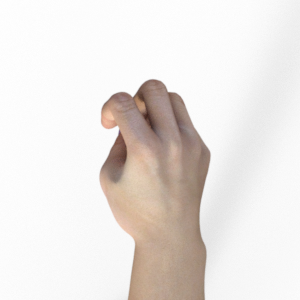
Label: rock